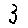
Label: 3